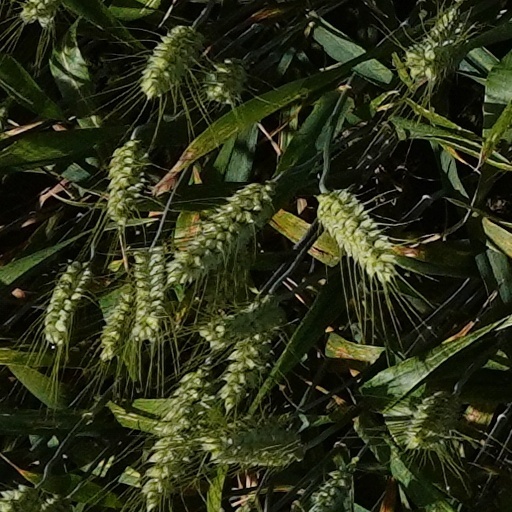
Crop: wheat